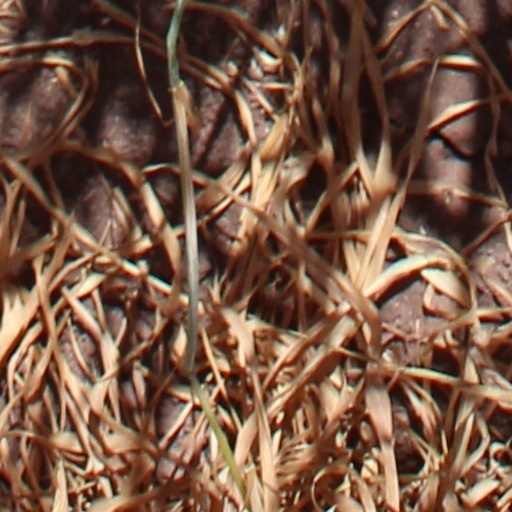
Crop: wheat